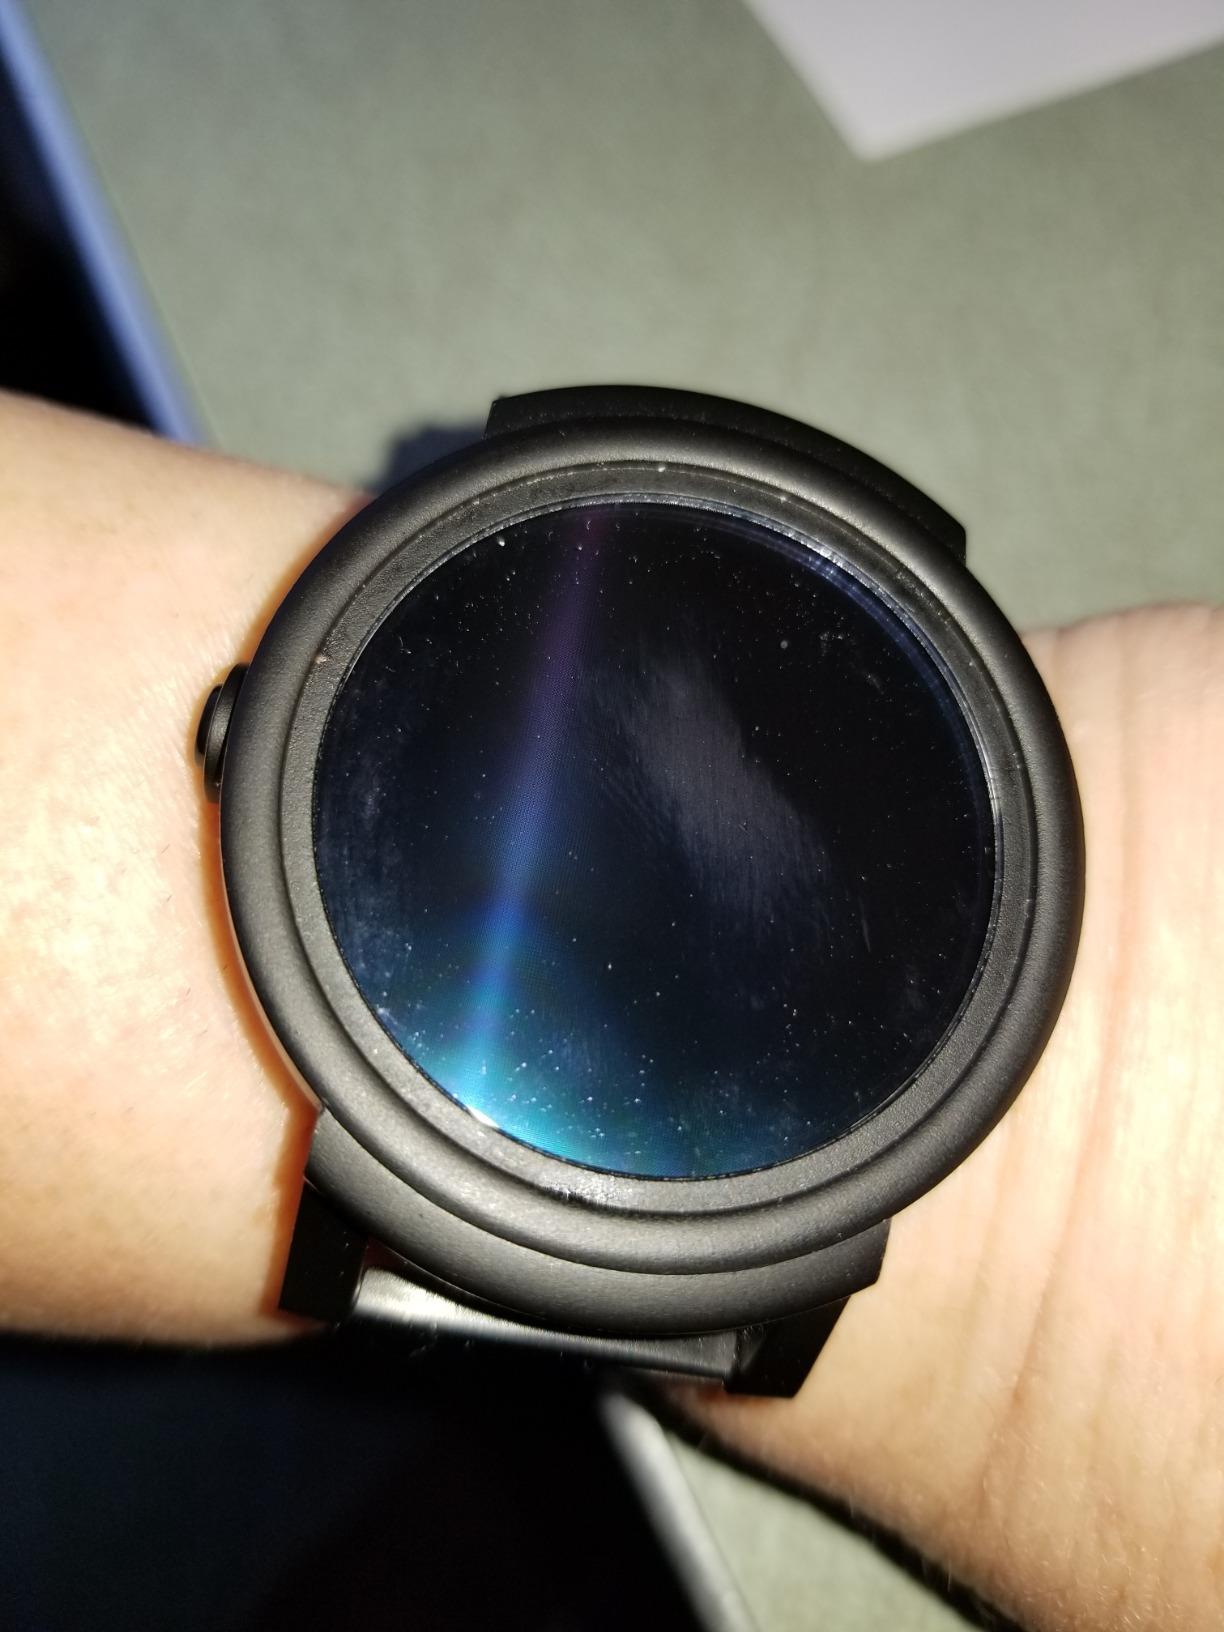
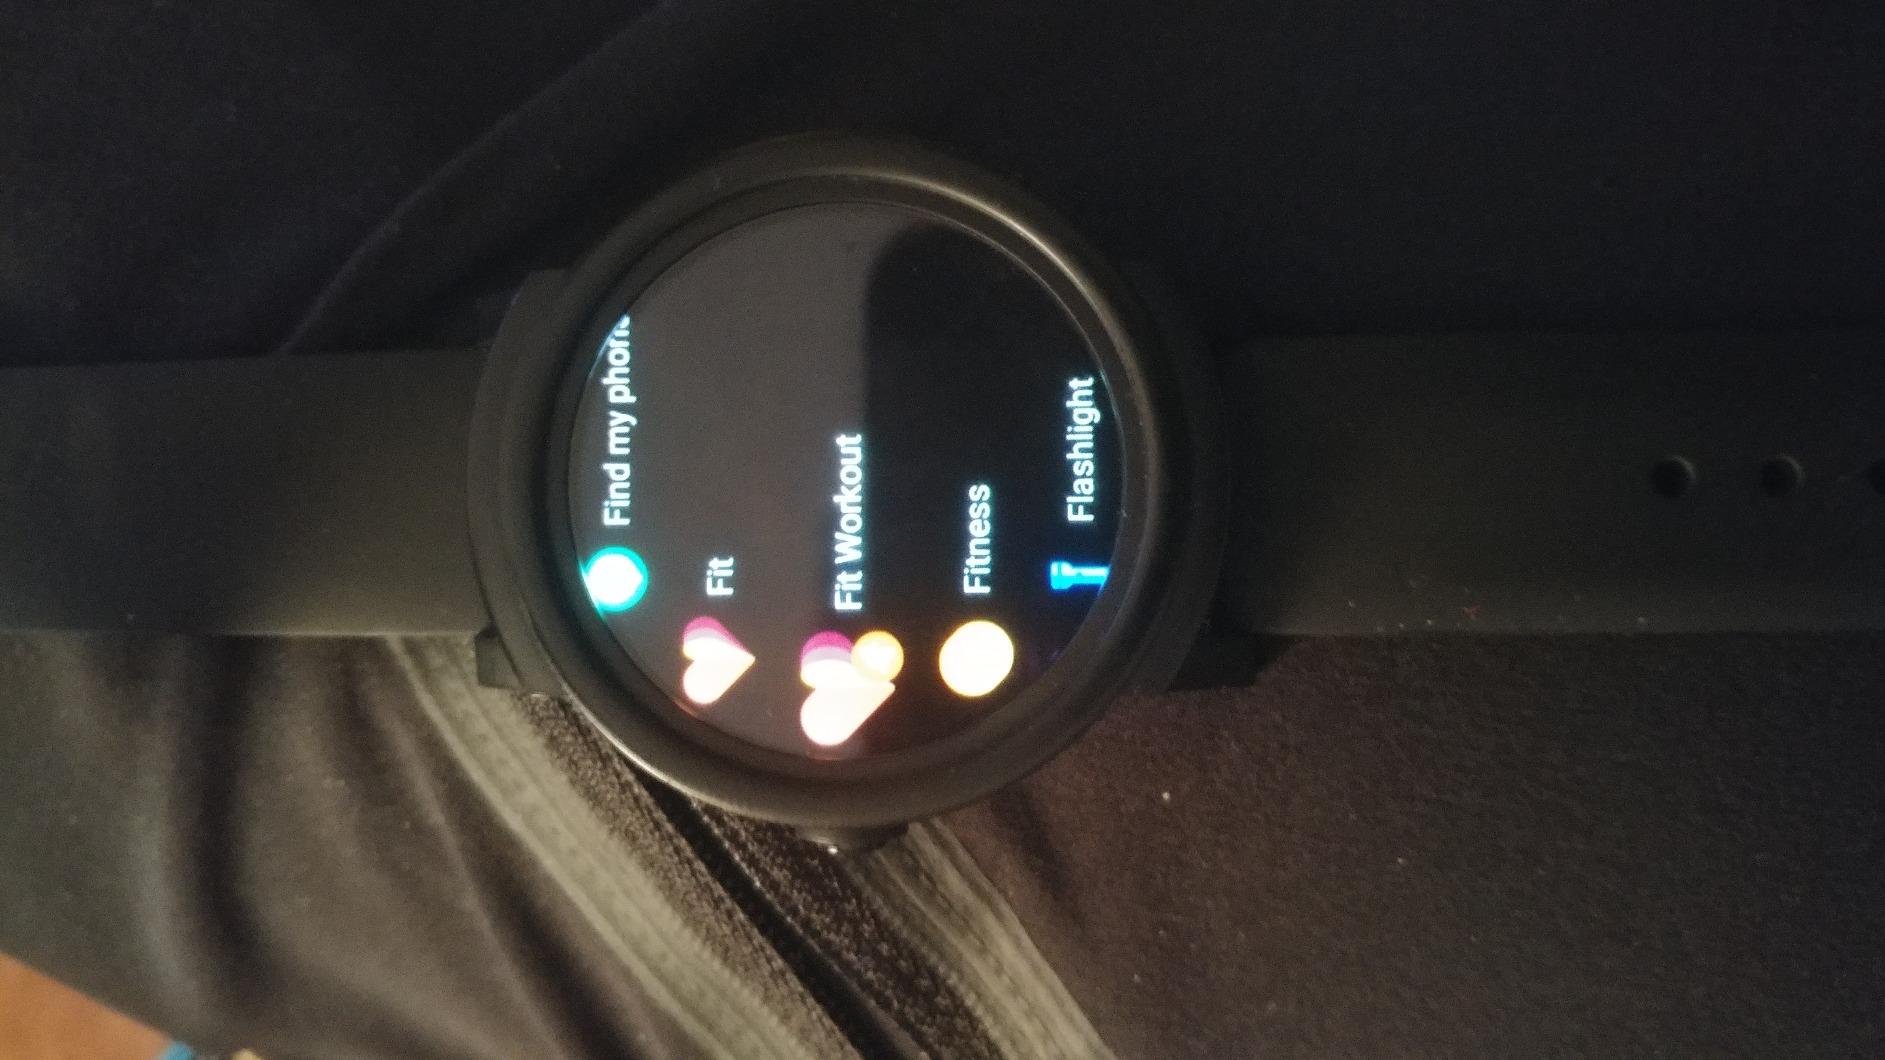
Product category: smartwatch
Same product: yes